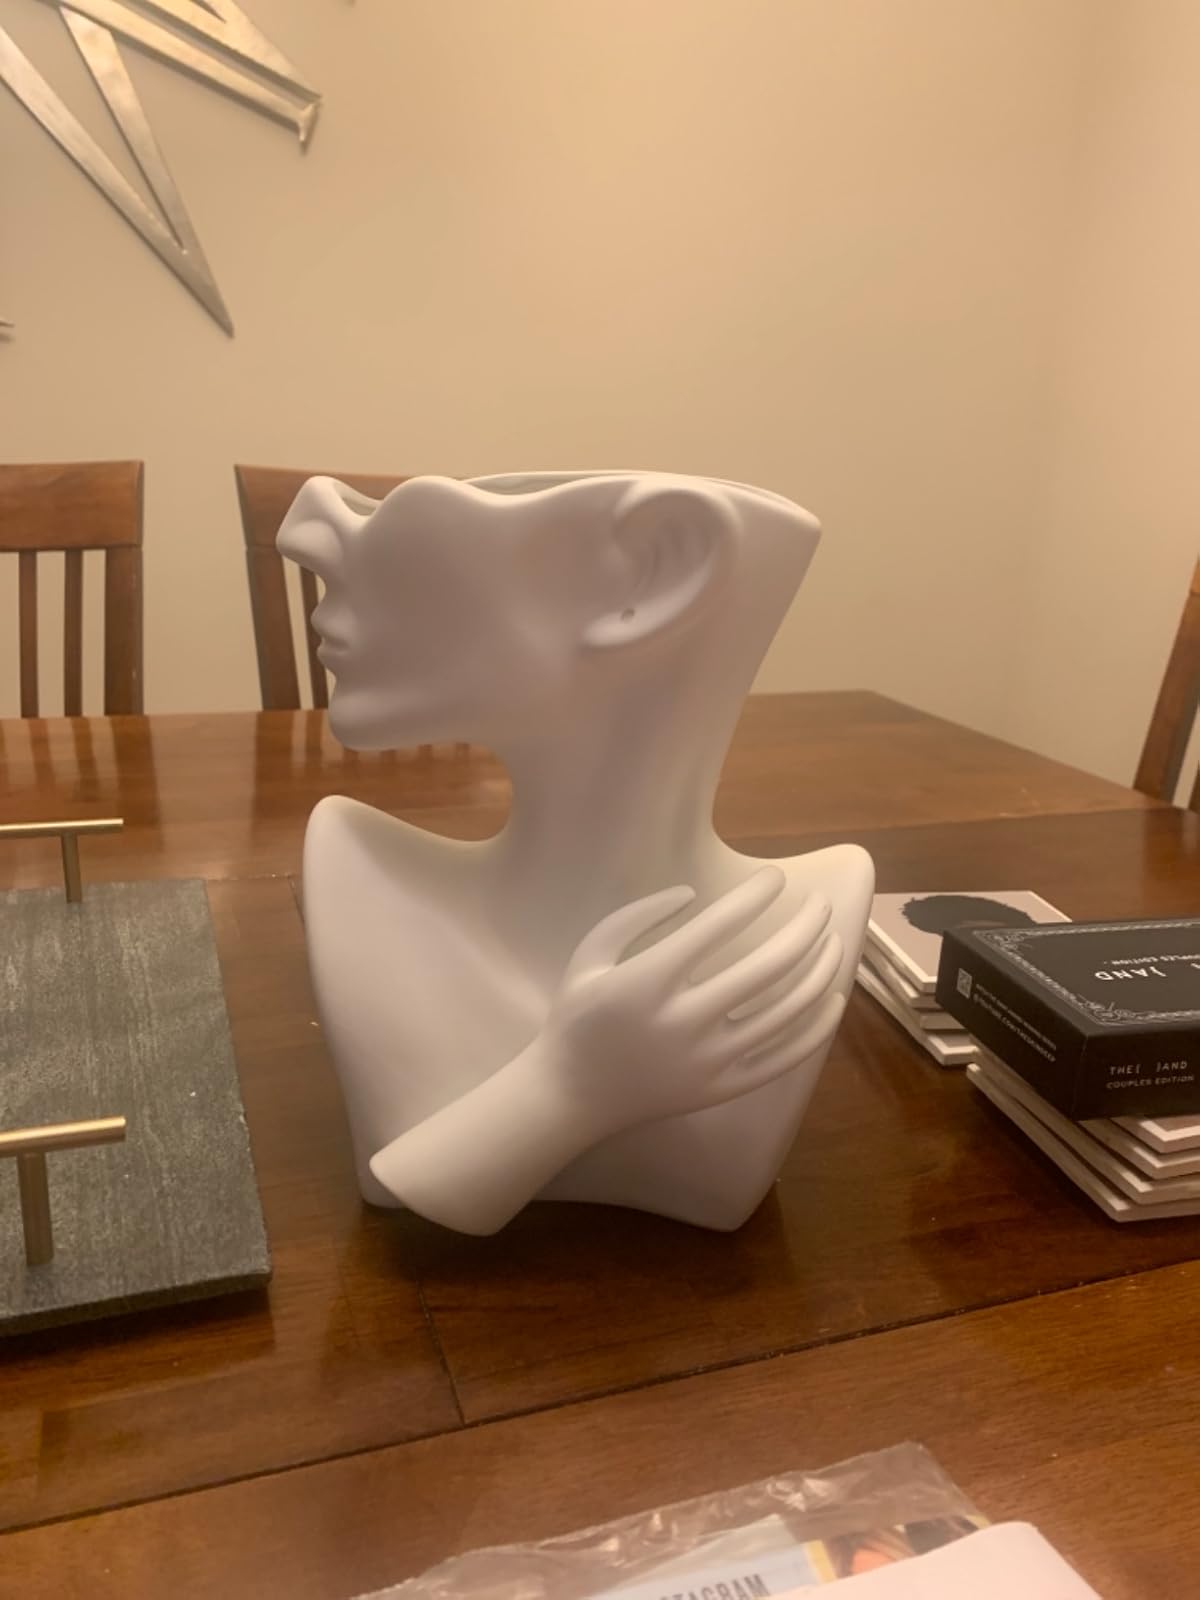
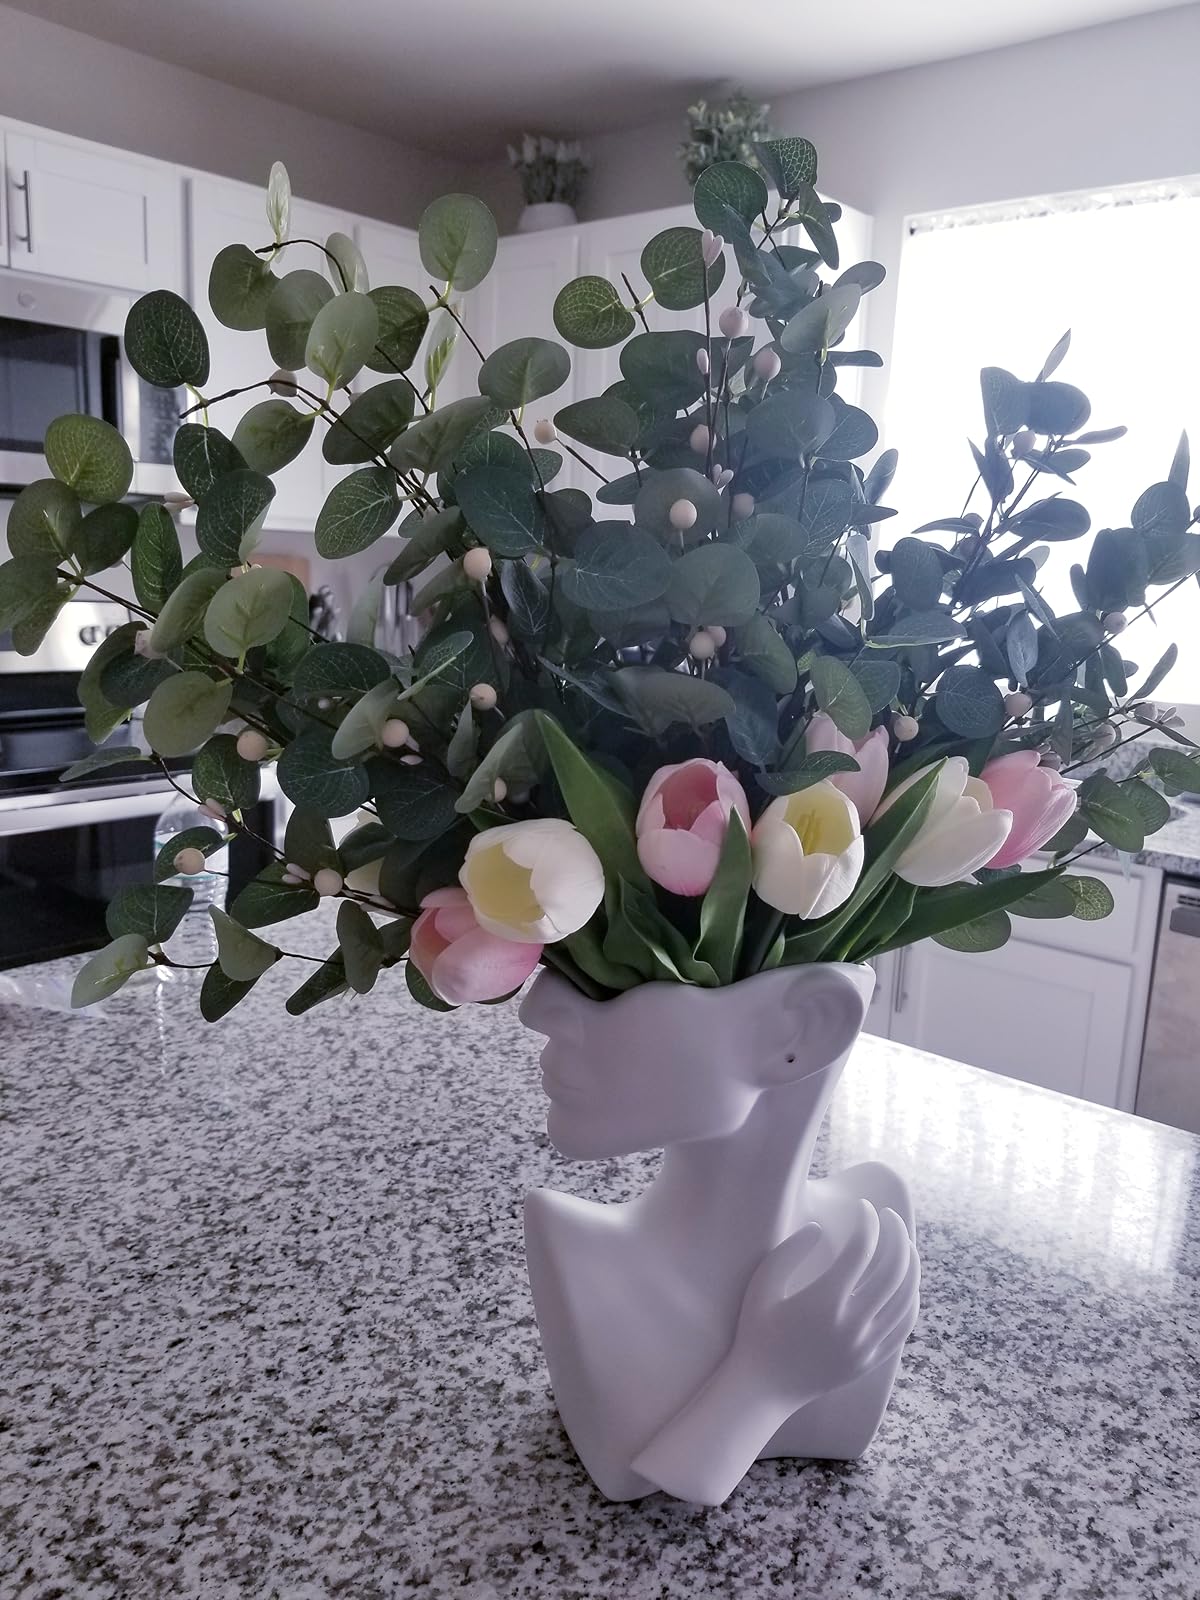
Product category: vase
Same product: yes